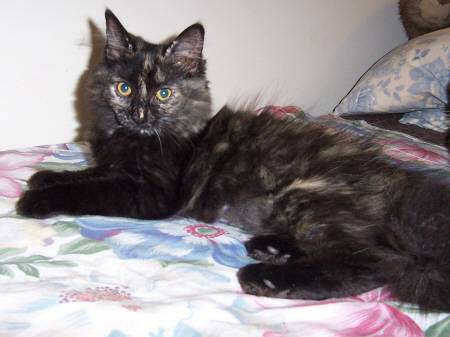
Label: cat